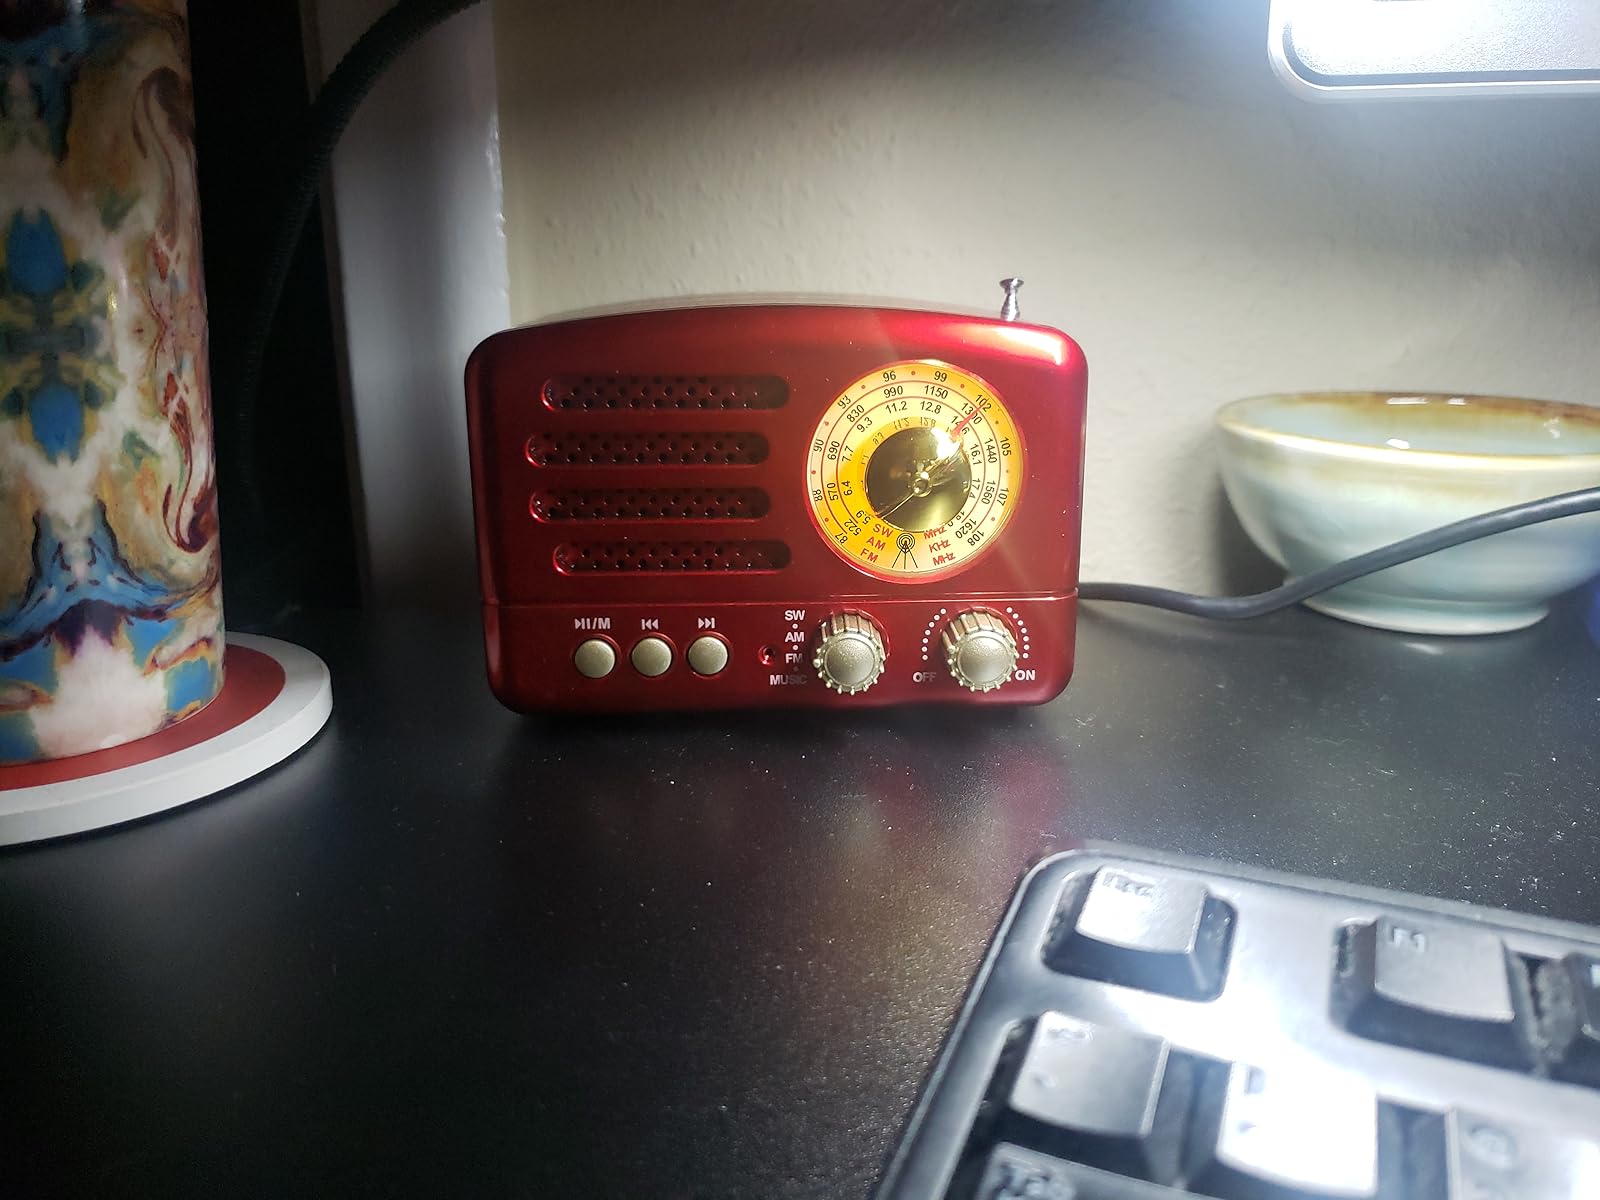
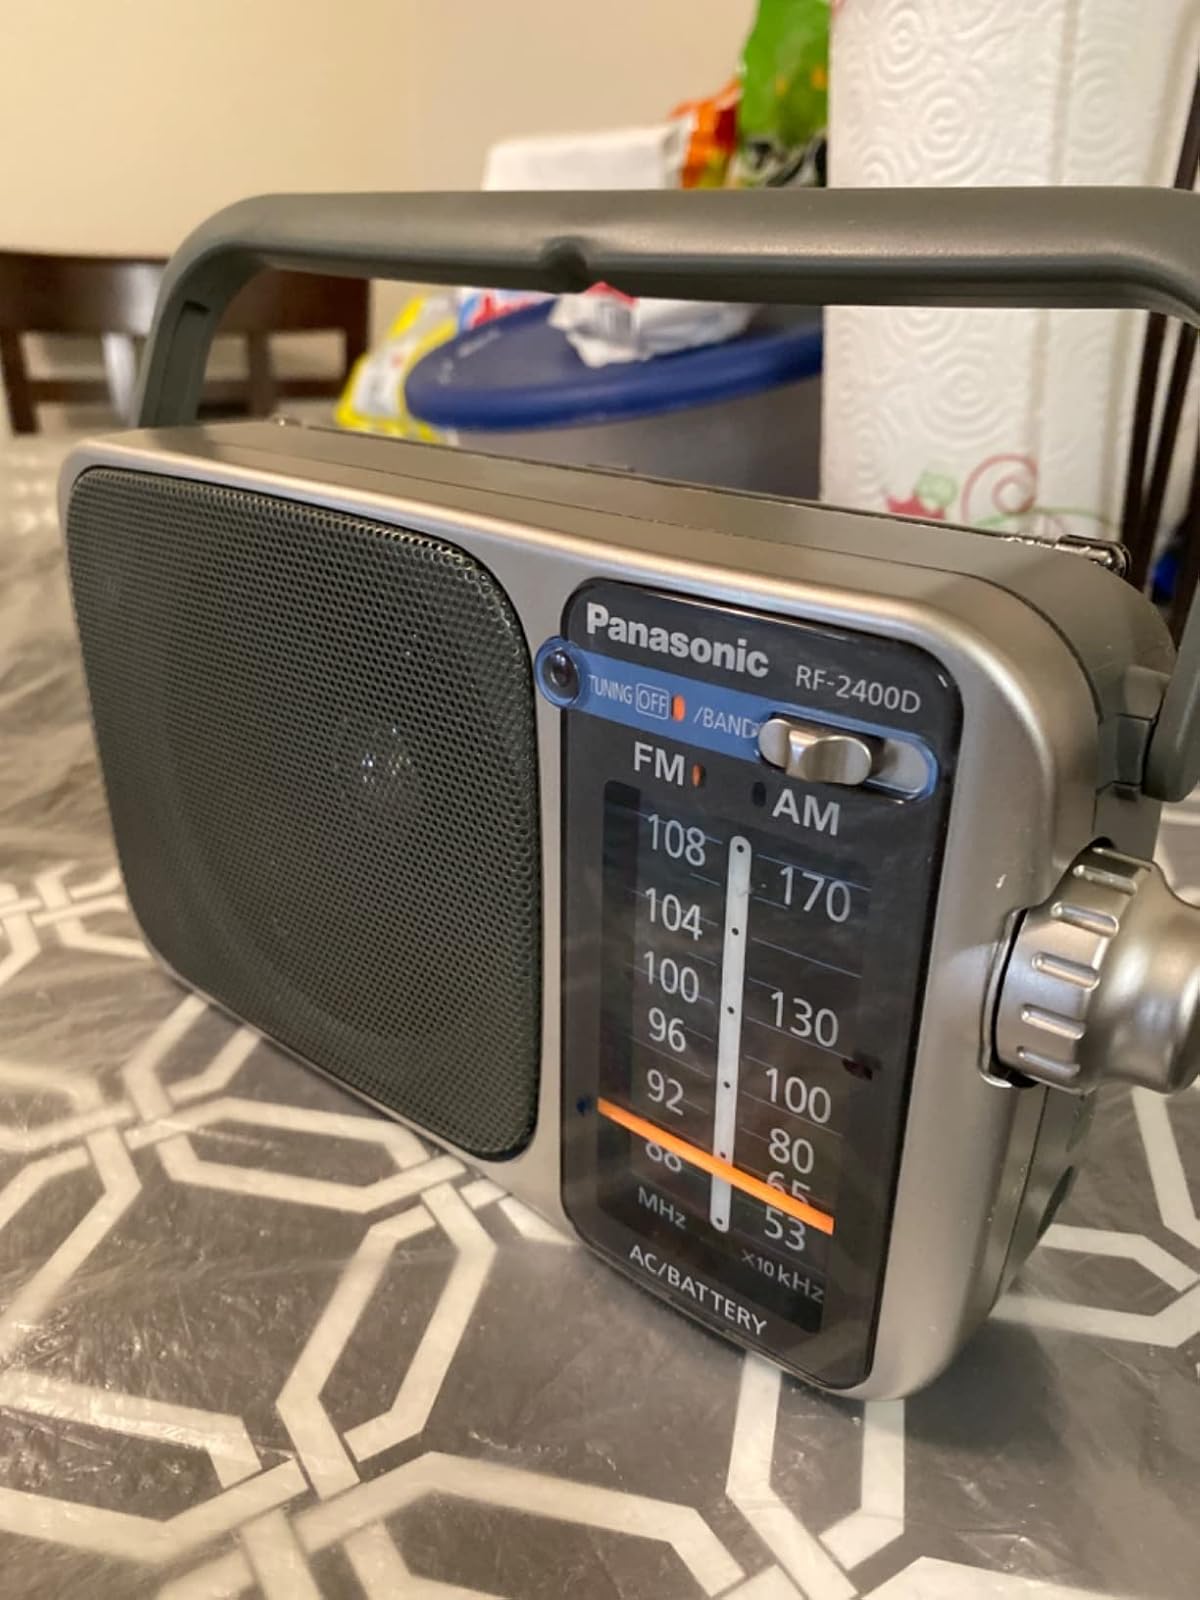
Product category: radio
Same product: no